Kindred Healthcare

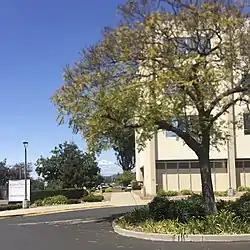
Kindred Hospital - San Francisco Bay Area in San Leandro, California operated by Kindred Healthcare

Kindred was founded in 1985 as Vencor, Inc. The name Kindred Healthcare was adopted on April 20, 2001, following Vencor's emergence from Chapter 11 bankruptcy. Kindred went public in 2001 on the New York Stock Exchange with the symbol KND.